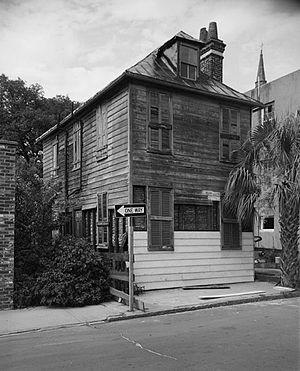
La maison Thomas Elfe est une propriété située dans le quartier français de Charleston, au 54 Queen Street. Elle a appartenu à l'artisan Thomas Elfe durant la période coloniale de l'Amérique. Bâtie au XVIIIᵉ siècle, la maison a été entièrement restaurée.
Thomas Elfe est un architecte d'intérieur et ébéniste anglais.